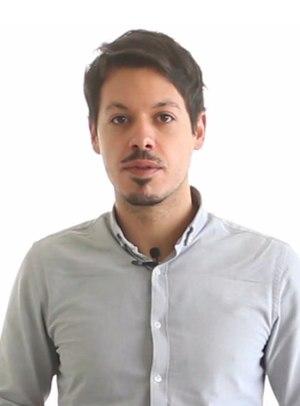
Segundo González García, né le 26 février 1988, est un homme politique espagnol membre de Podemos.